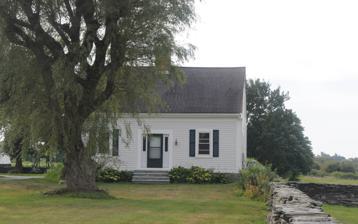
Building: Bailey Farm
Country: United States of America
Year built: 1838
United States historic place Bailey Farm U.S. National Register of Historic Places In 2016 Show map of Rhode Island Show map of the United States Location 373 Wyatt Rd., Middletown, Rhode Island Coordinates 41°31′14″N 71°16′9″W / 41.52056°N 71.26917°W / 41.52056; -71.26917 Area 45 acres (18 ha) Built 1838 ; 187 years ago ( 1838 ) Architectural style Greek Revival NRHP reference No. 84001887 Added to NRHP June 4, 1984 ; 40 years ago ( 1984-06-04 ) The Bailey Farm is an historic farm at 373 Wyatt Road in Middletown, Rhode Island .  Now reduced from more than 100 acres (40 ha) to about 45 acres (18 ha), the farm is a well-preserved example of a 19th-century island farm.  It was owned by members of the Bailey family, possibly as early as the late 17th century, into the 19th century.  The original main house appears to be a mid-18th century structure that was given a significant Greek Revival treatment in the 19th century.  It is a 1-1/2 story Cape style house, three bays wide, with a central chimney.  The main entrance is centered on the northern facade, and is flanked by sidelight windows and pilasters, with an entablature above.  The corners of the building are pilastered.  A series of outbuildings stand nearby.  There is a second complex of buildings on the northwest part of the property, built in the 1930s near the location of the Bailey family cemetery. The farm was added to the National Register of Historic Places in 1984. See also National Register of Historic Places listings in Newport County, Rhode Island References